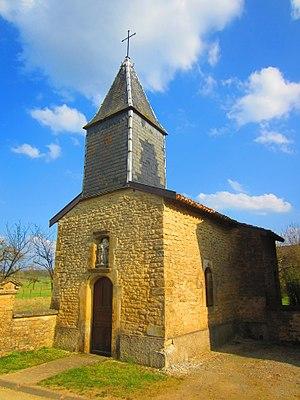
Chapelle Delut
Delut est une commune française située dans le département de la Meuse, en région Grand Est.